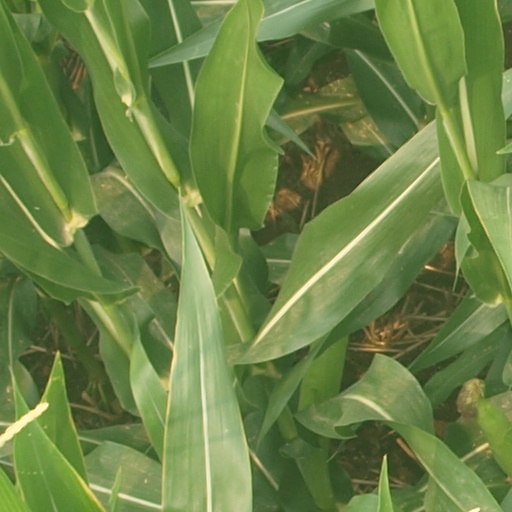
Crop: maize; corn